Miles Monitor

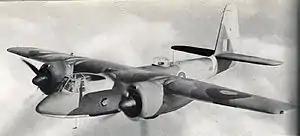

The Miles M.33 Monitor was a twin-engined British target tug aircraft designed and built by Miles Aircraft towards the end of the Second World War. Intended for use by the Royal Air Force and the Fleet Air Arm, the aircraft did not enter service with either.